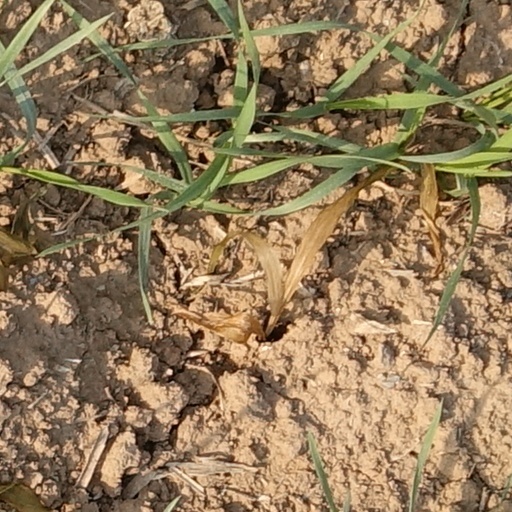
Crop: wheat